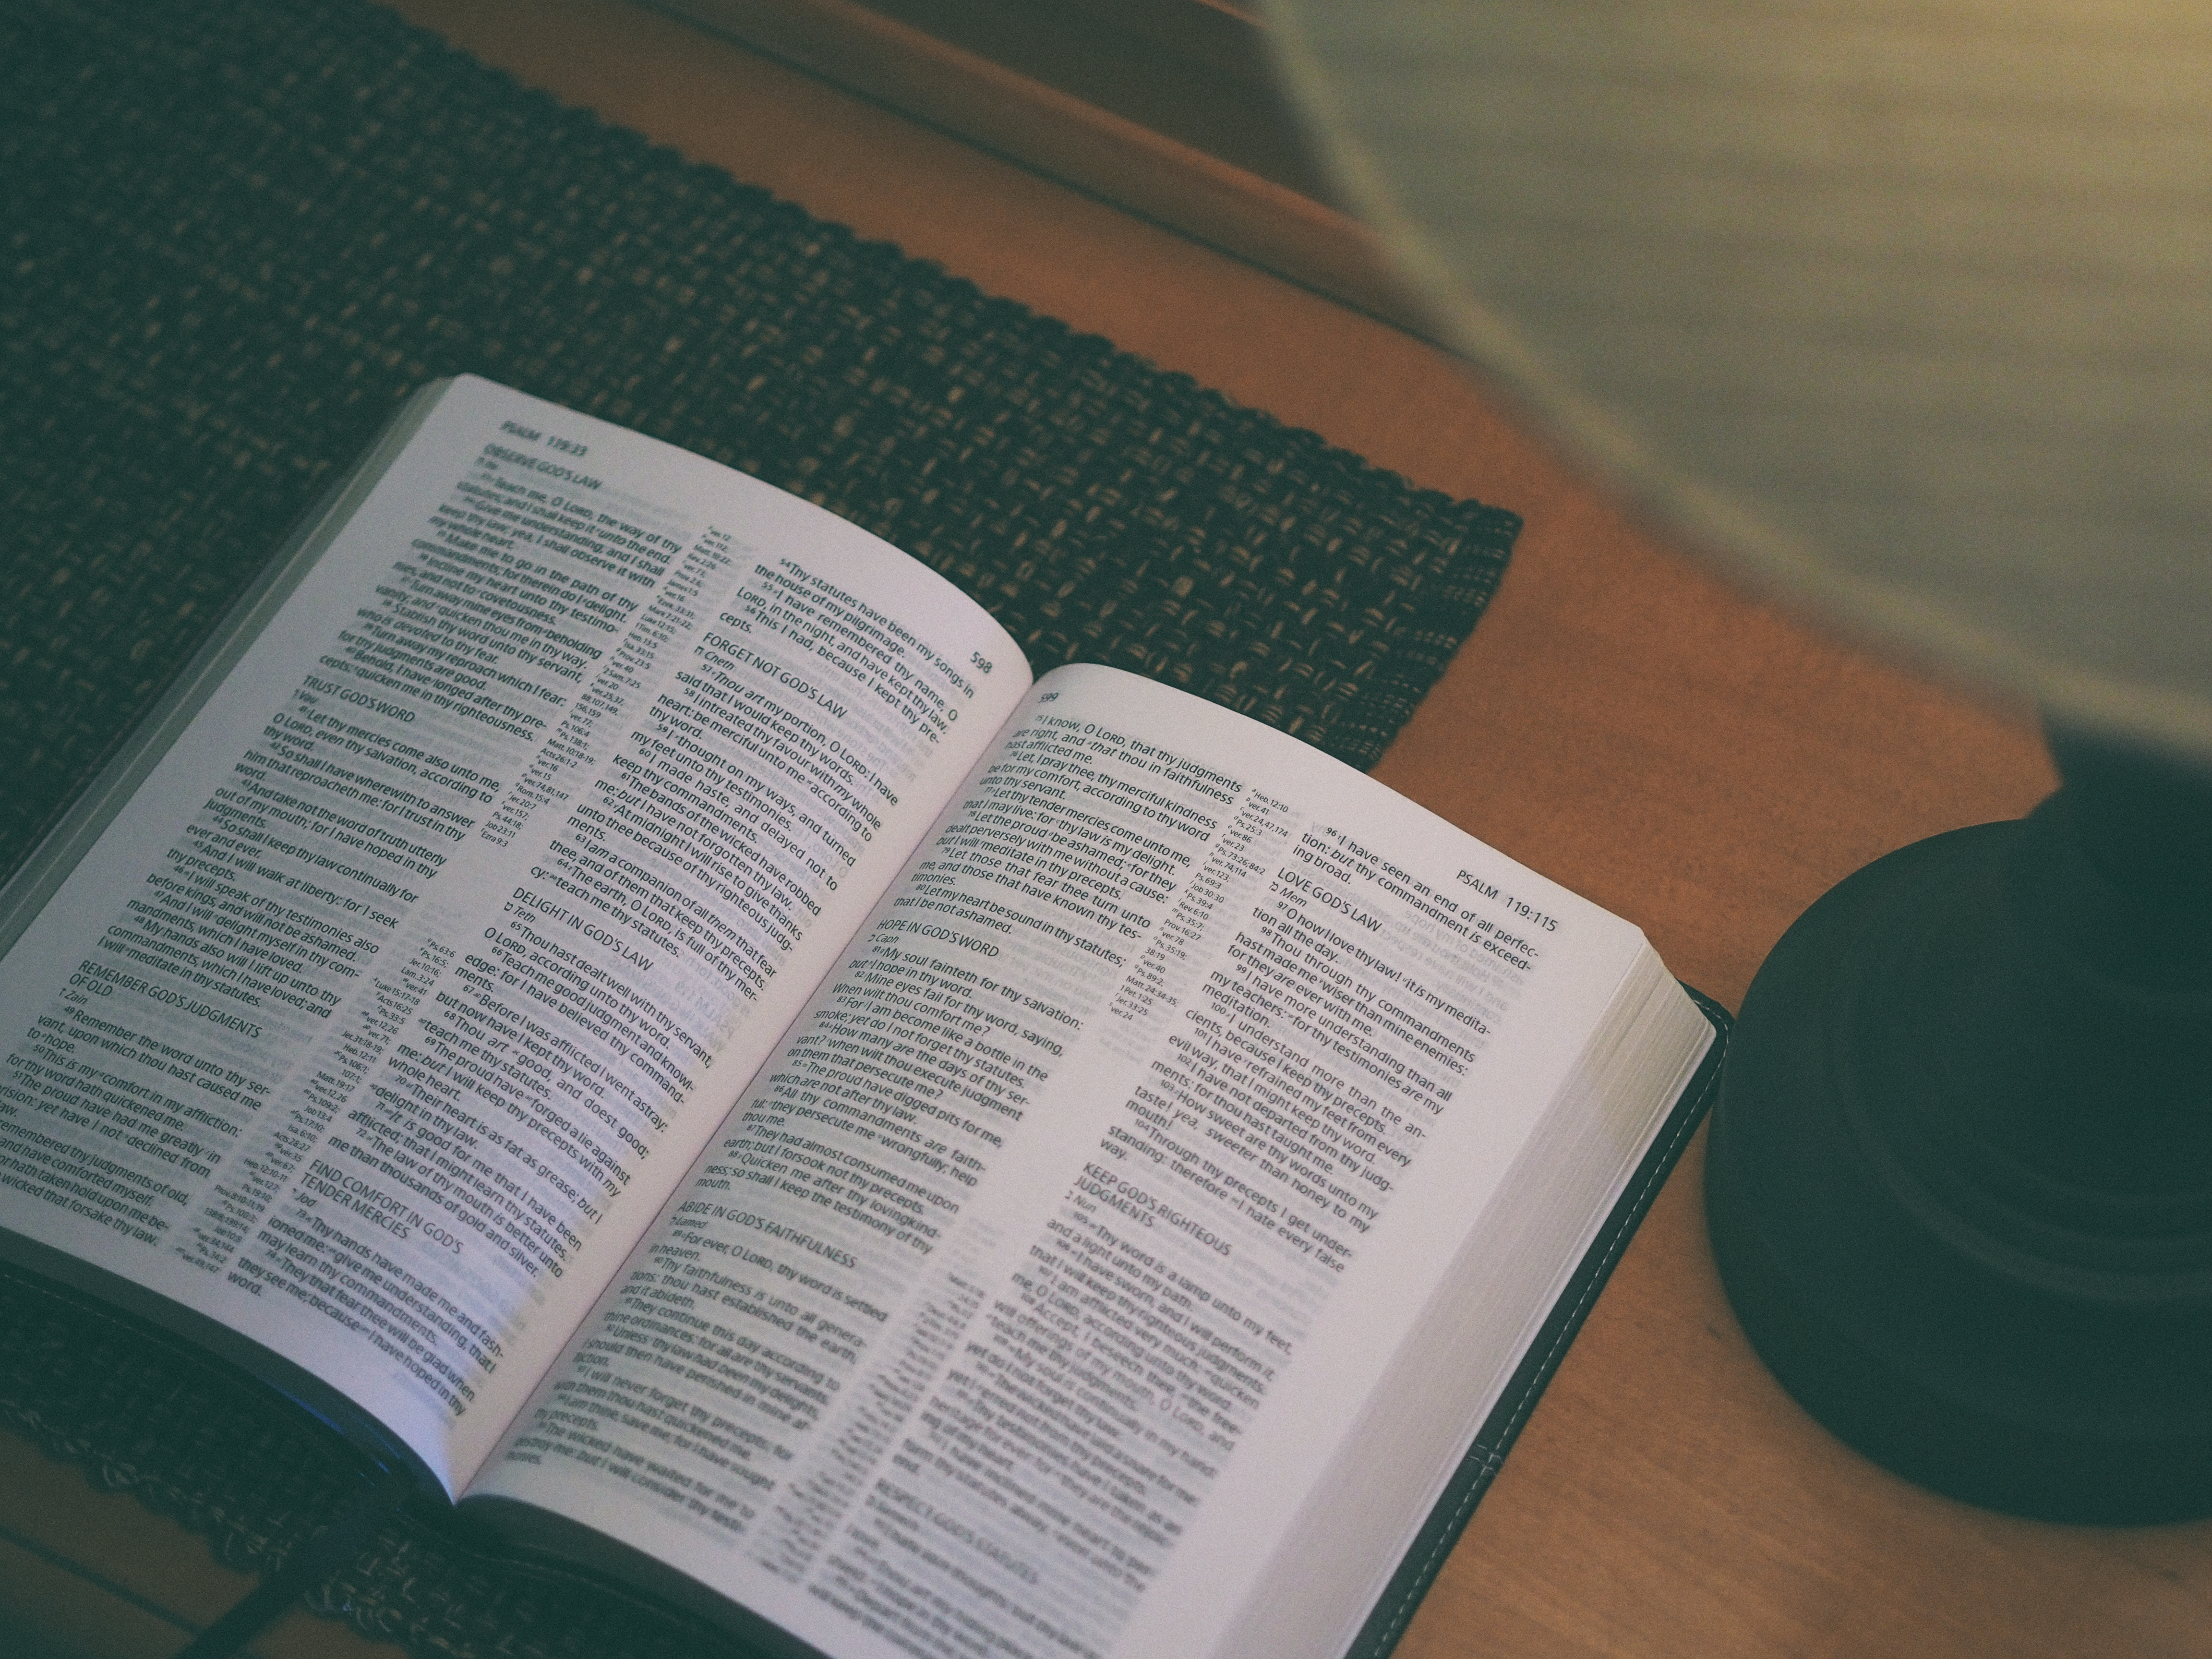
writing, hand, book, read, reading, green, color, blue, circle, brand, psalm, scripture, art, design, text, document, shape